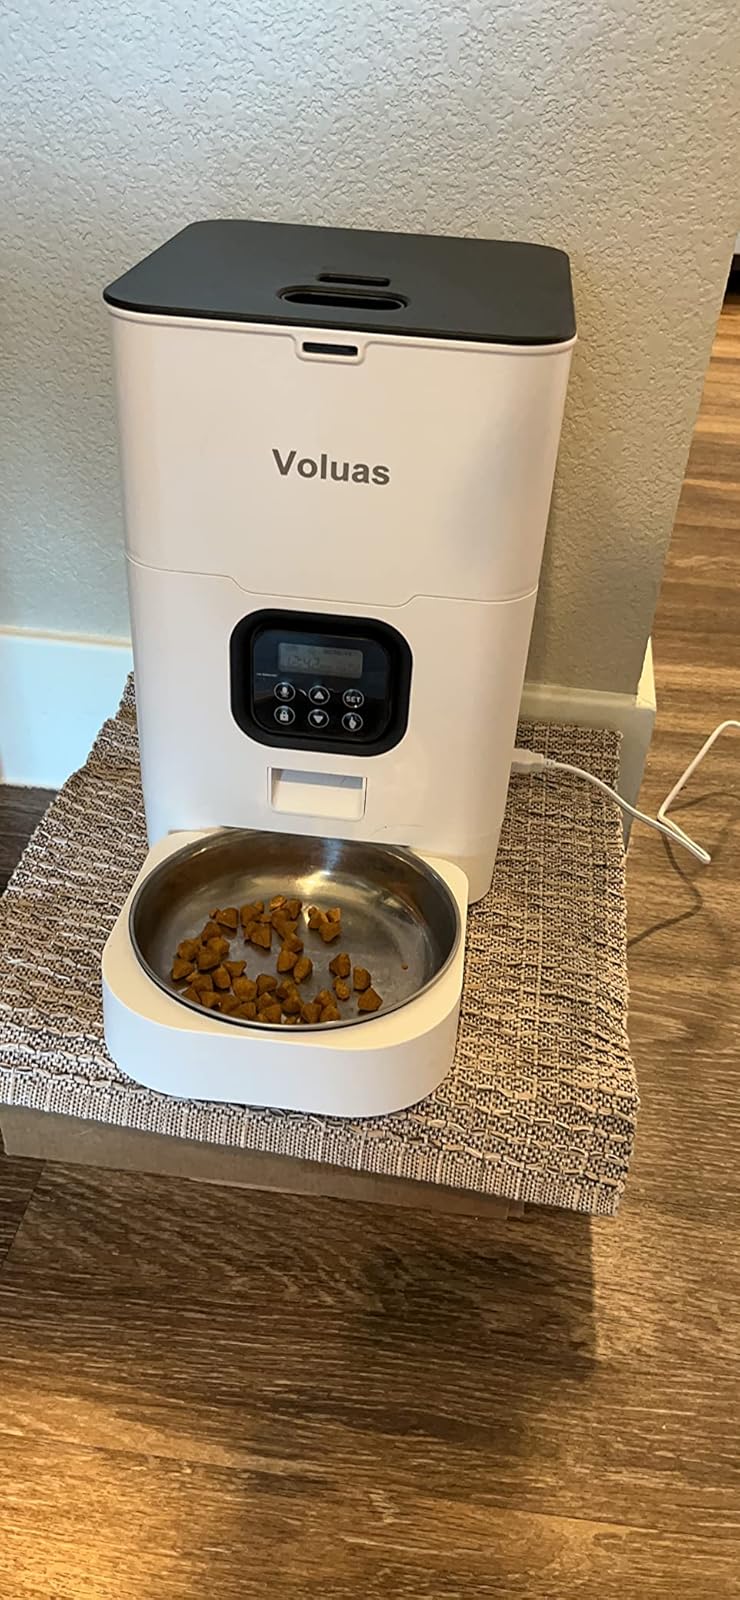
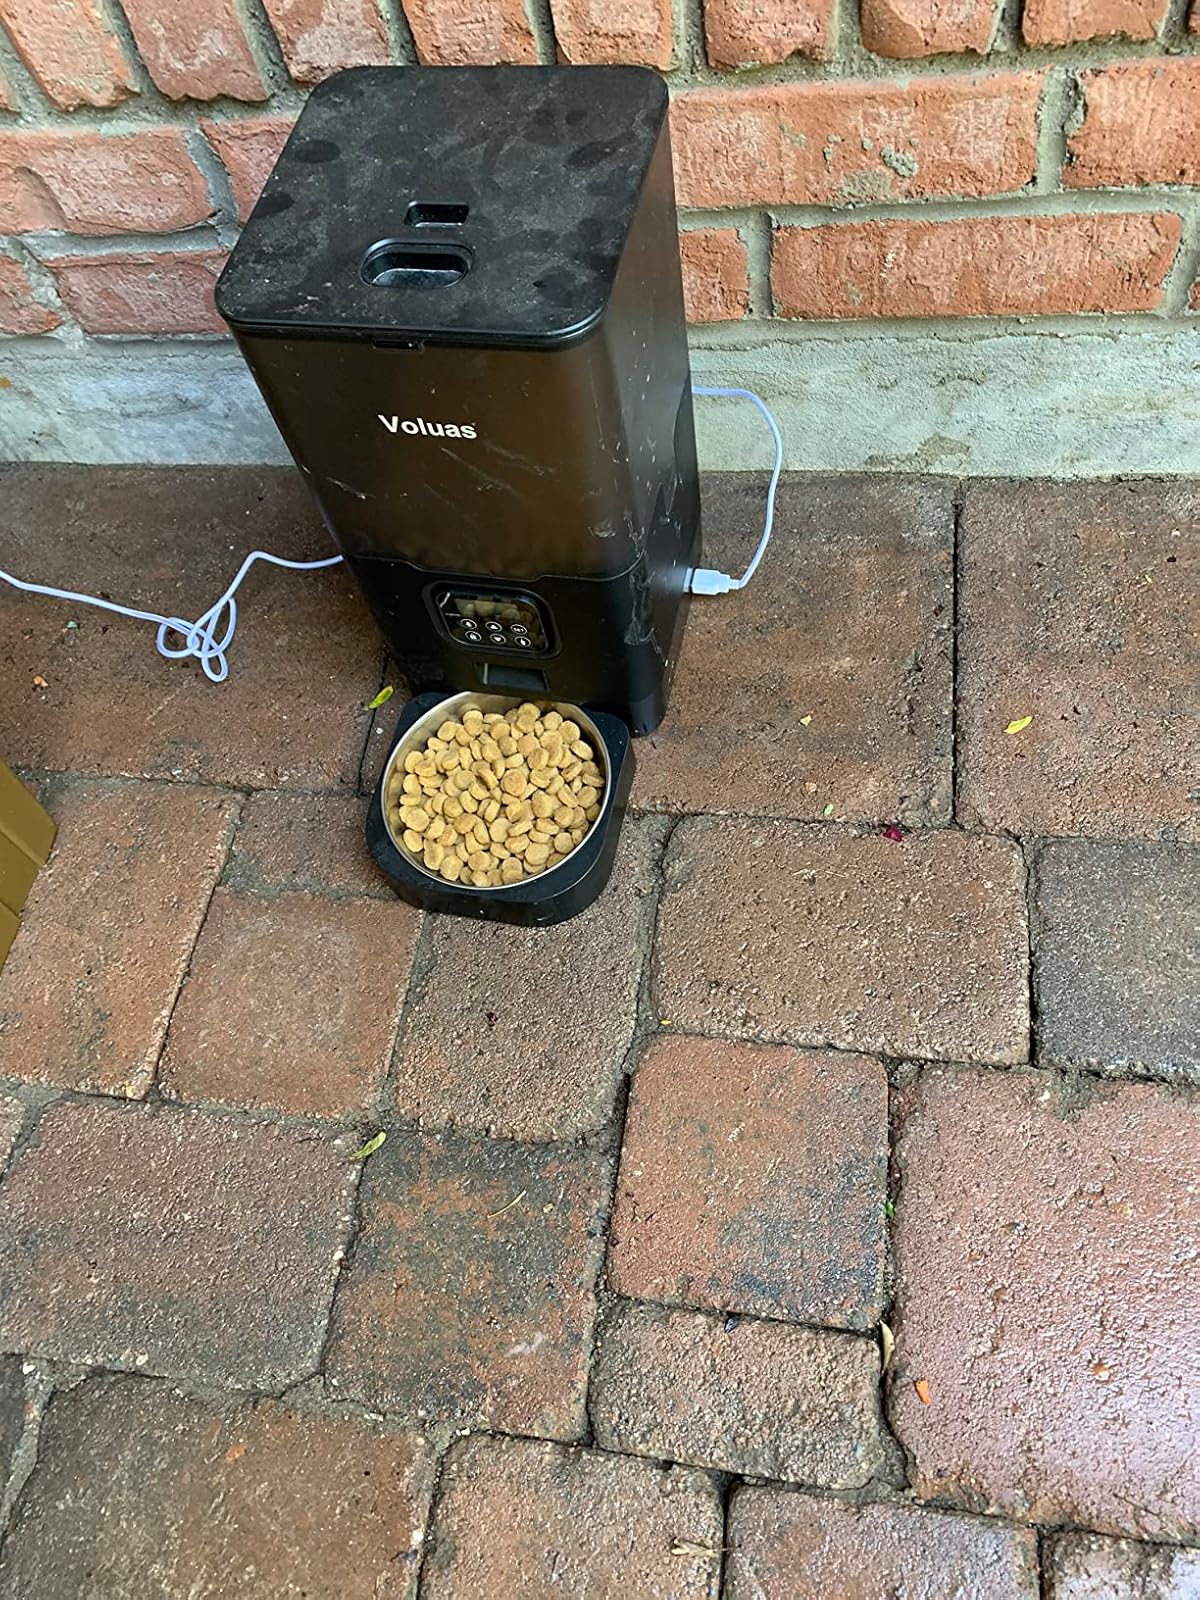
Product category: items_feeder
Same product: no